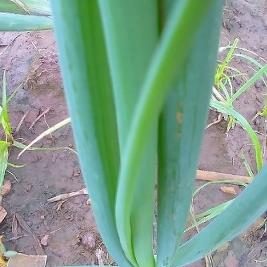
Crop: Onion
Condition: healthy-leaf